Pseudorhabdosynochus mcmichaeli

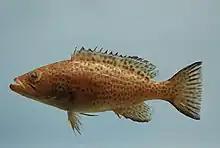
The scamp, "Mycteroperca phenax" is the type-host of "Pseudorhabdosynochus mcmichaeli"

The type-host and only recorded host is the scamp, "Mycteroperca phenax". The type-locality is Florida Middle Grounds, Gulf of Mexico; the species has also been recorded from the Gulf of Mexico, 25 miles west of Tampa Bay, Florida.